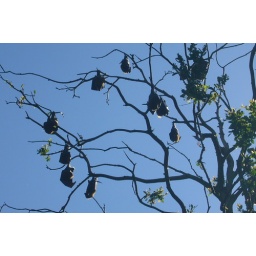
Enormous fruit bats hanging in a tree in the Royal Botanic Gardens in Sydney.